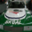
Label: automobile